Olympic Tennis Centre (Rio de Janeiro)

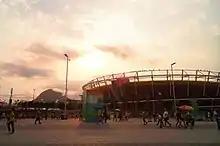
Olympic Tennis Centre during sunset

Construction started in 2013 and was completed in 2016. However, the stadium faced numerous hurdles during construction. The biggest of these was when the city of Rio de Janeiro canceled the construction contract 200 days before the start of the games and finned the consortium responsible for delays 11 million reais ($2.7 million).